Idiopathic hypercalcinuria

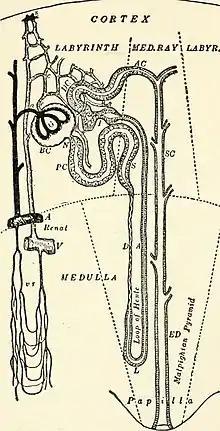
A diagram of the renal tubules beginning with the glomerulus, then the proximal tubules, the loop of Henle, the distal tubules and the collecting duct.

The renal tubules are an important factor in the reabsorption of substances, including glucose, sodium, chloride, and calcium. The renal tubules consist of the proximal tubule, the loop of Henle, the distal tubule and the collecting duct. The glomerulus lies ahead of the renal tubules. Calcium is filtered out of the blood in the glomerulus, and 60% of the calcium is reabsorbed in the proximal tubules, compared to 25% in the loop of Henle, specifically the thick ascending limb. The distal convoluted tubule and the collecting duct monitor the reabsorption of the remaining calcium. Significantly low levels of calcium reabsorption were found in patients with IH, suggesting a modification or defect is present in one of the absorptive pathways used by the renal tubules. This can possibly due to less parathyroid hormone release, a key regulator in maintaining calcium reabsorption, or a renal tubule enzyme deficiency, believed to affect the ascending portion of the loop of Henle and the distal tubule. The exact mechanism remains unknown.